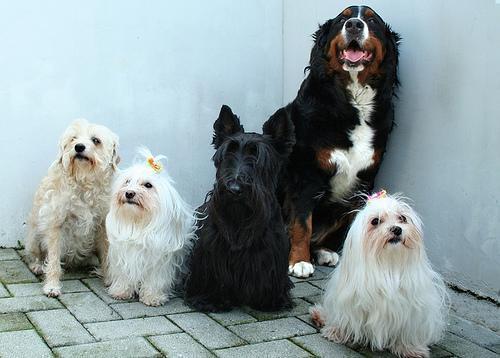
Scotch_terrier